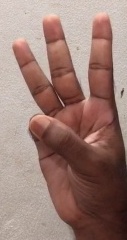
ASL sign: 6